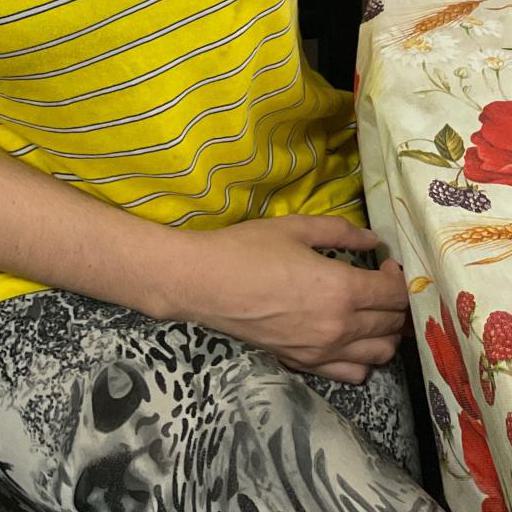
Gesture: no_gesture